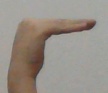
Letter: haa